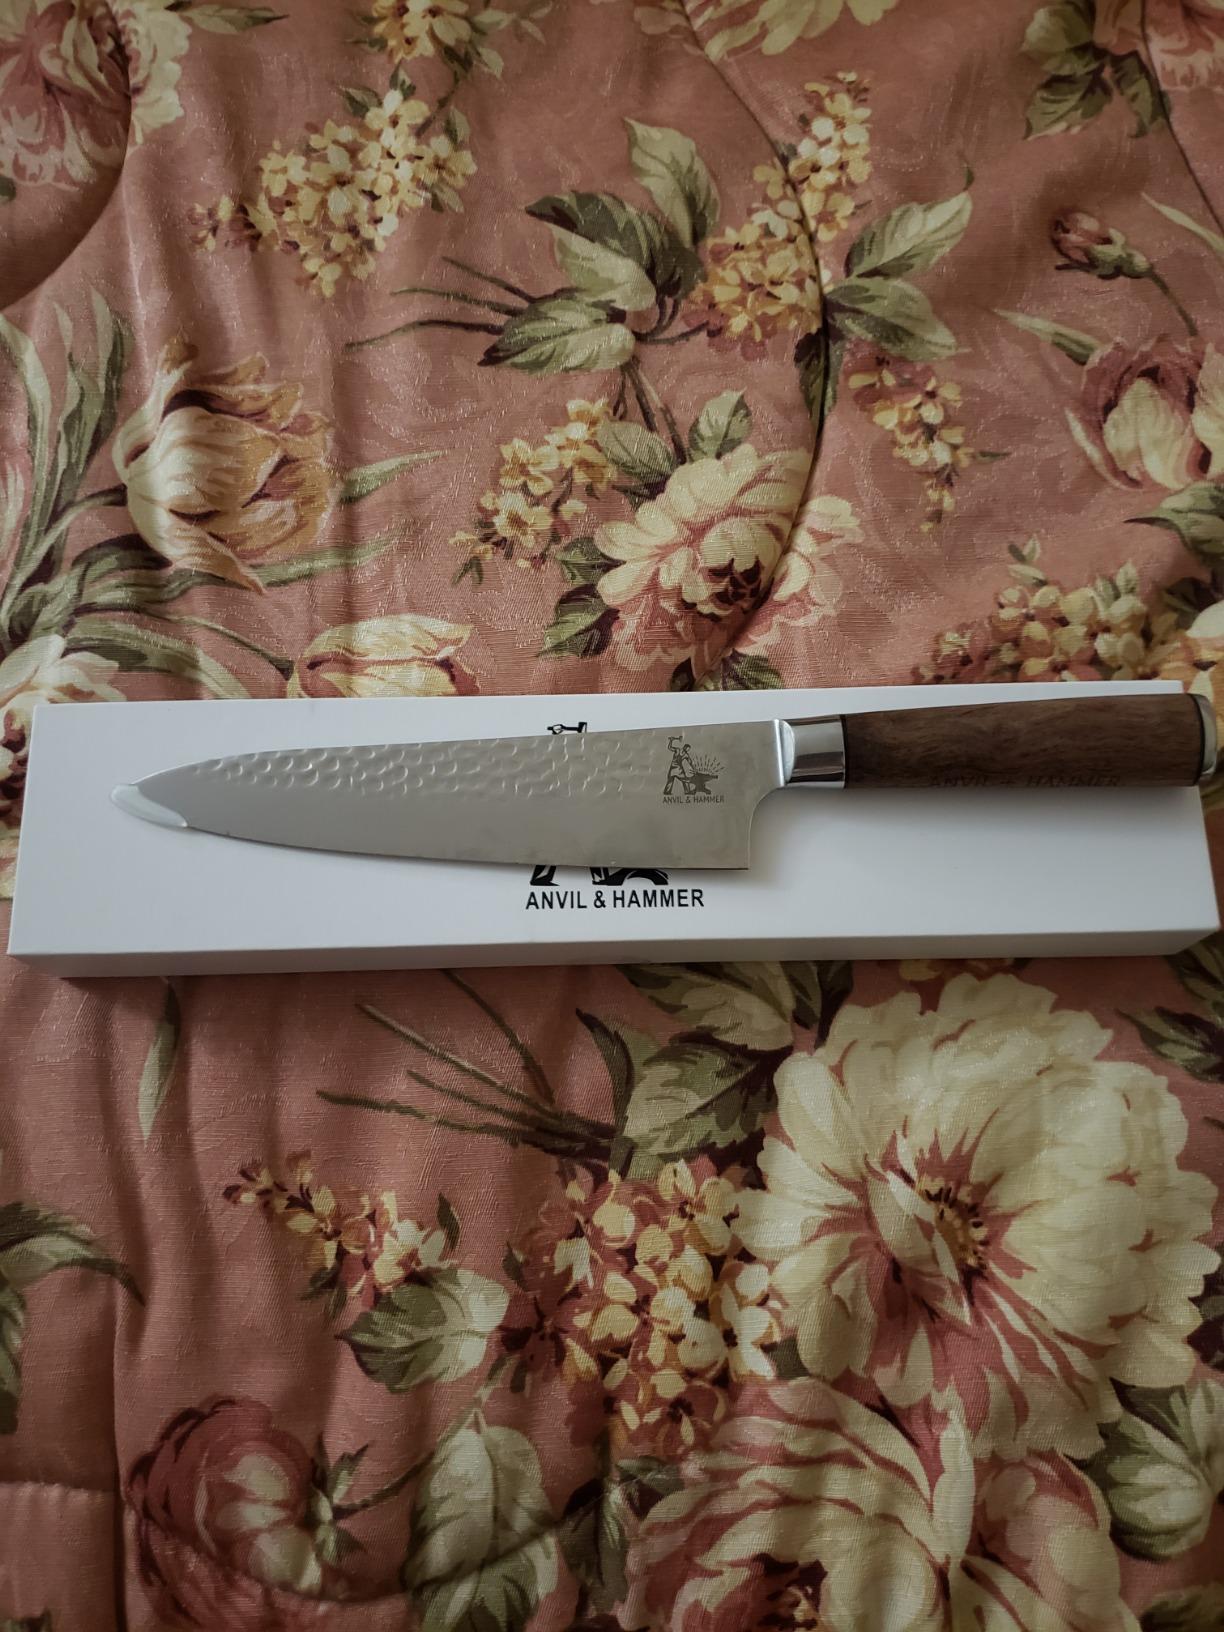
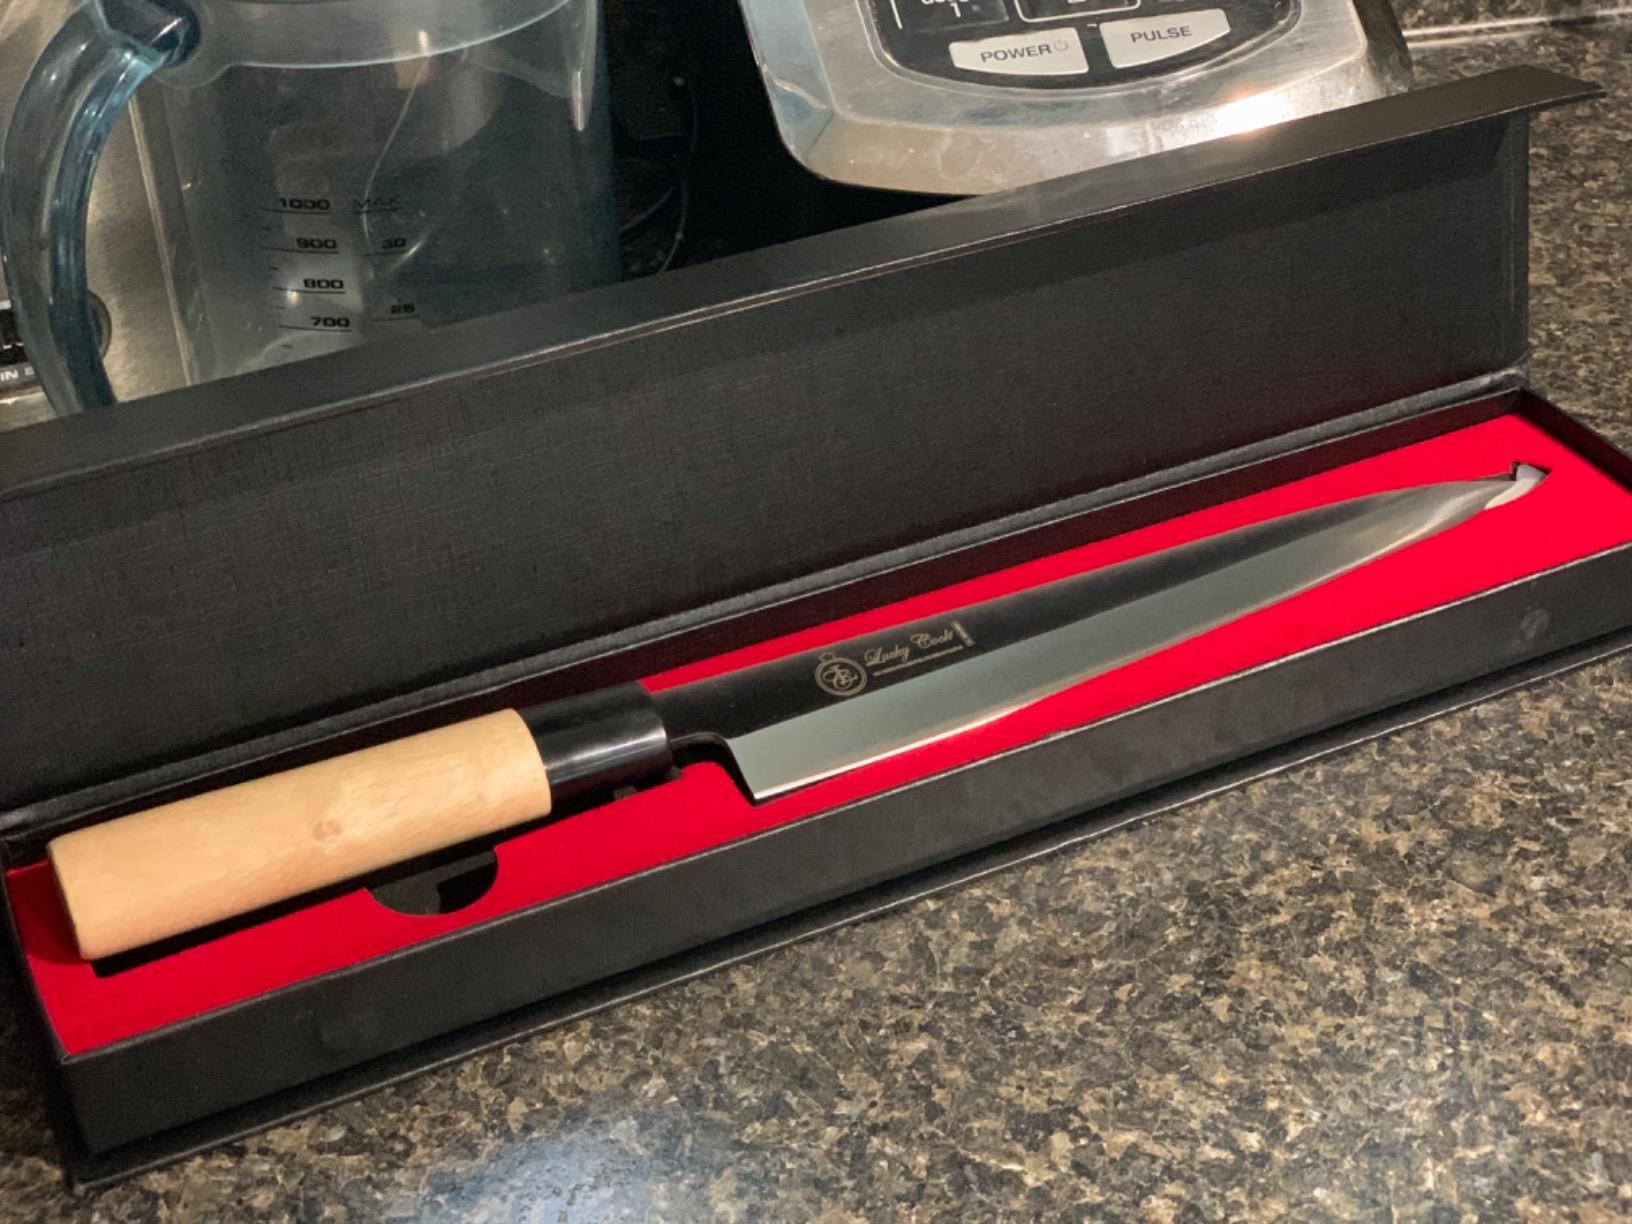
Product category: items_knife
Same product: no